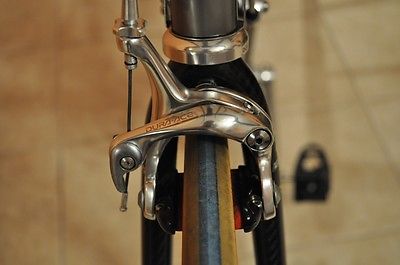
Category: bicycle